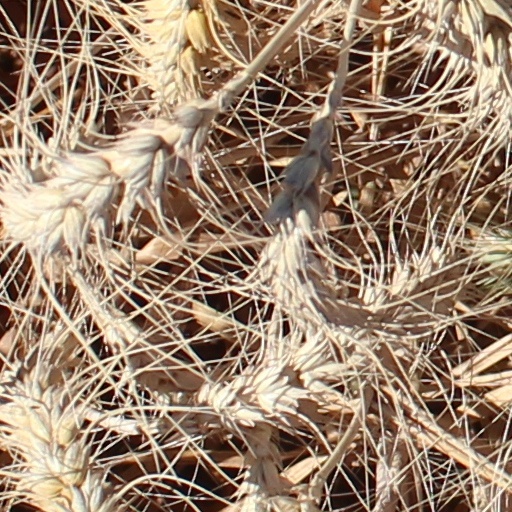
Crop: wheat